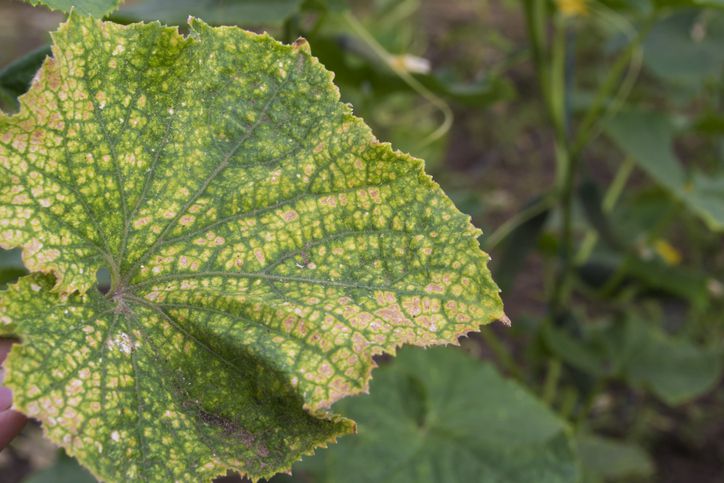
Plant: Cucumber
Disease: cucumber angular leaf spot